Tekla Teresa Łubieńska

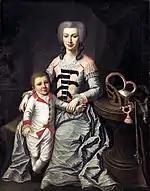
Tekla Teresa Łubieńska with her eldest son, Franciszek

At the time of the Four-Year Sejm she wrote patriotic verse. Initially, she devoted herself to writing chiefly comedies, including dramatic diversions for children. She later produced historical dramas such as: "Wanda, queen of Poland" (1806), "Charlemagne and Wedekind" (1807), a two-act drama in verse. She translated works by Jean Racine and Voltaire.